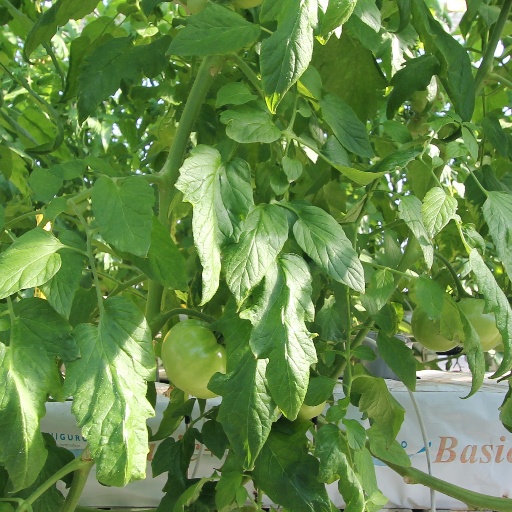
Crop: tomato